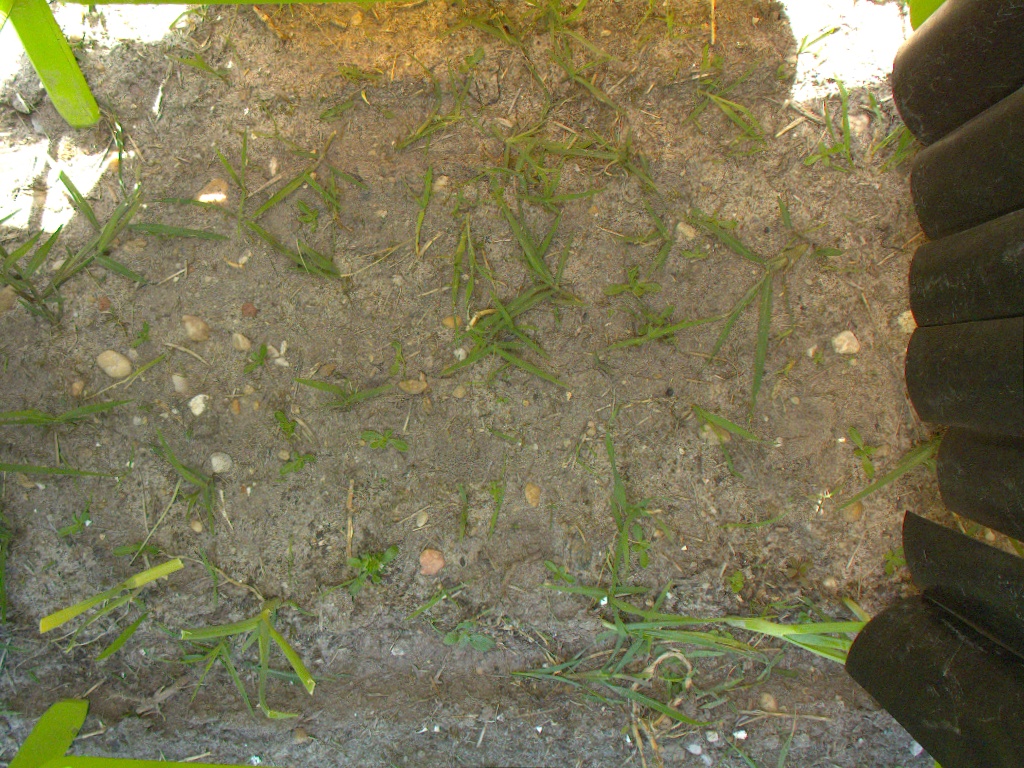
Crop: leek
Objects: stem_leek, stem_leek, stem_leek, leek, leek, leek